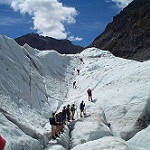
Scene: Outdoor